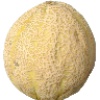
Label: cantaloupe